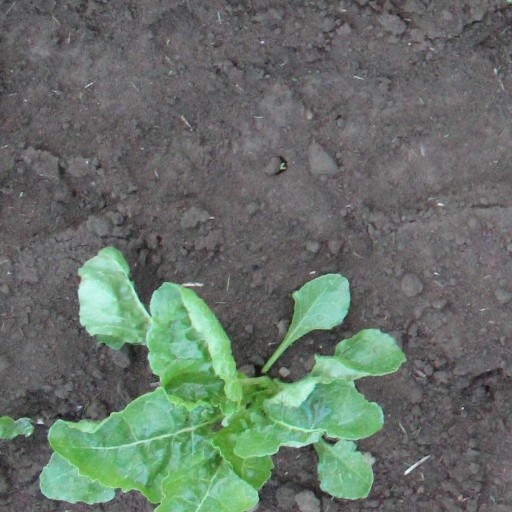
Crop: sugar beet